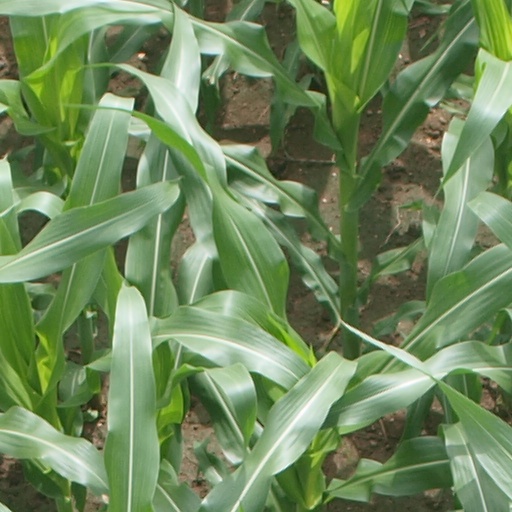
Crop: maize; corn